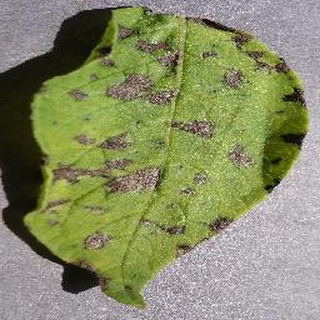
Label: potato_early_blight